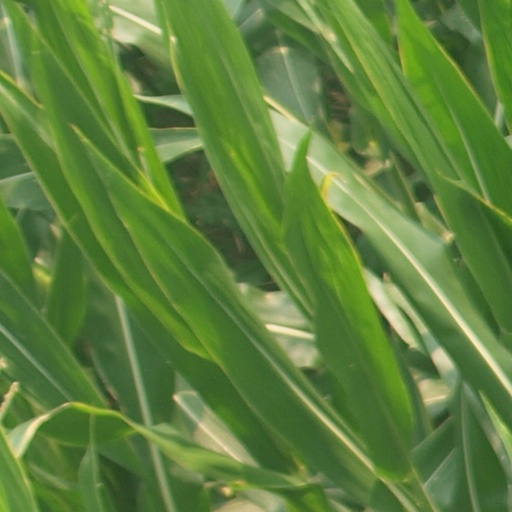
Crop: maize; corn